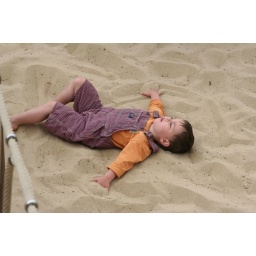
Sebastian takes a break from an exhausting day of playing in fountains, playing in pirate ships, playing in sand boxes ...